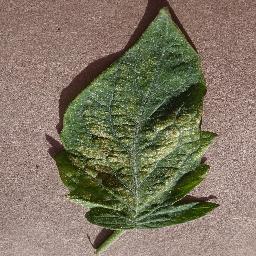
Label: Tomato___Spider_mites Two-spotted_spider_mite